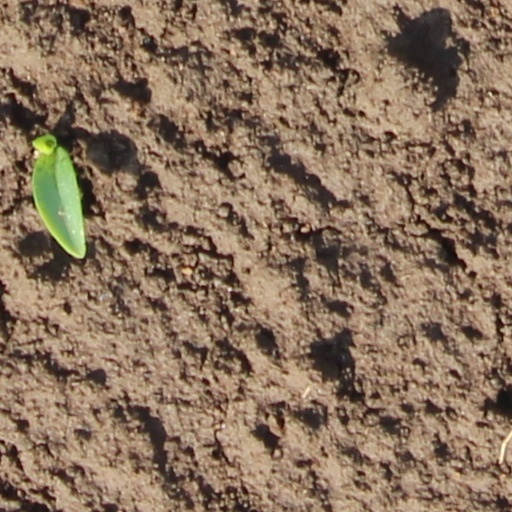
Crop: wheat